Requiem of Snow

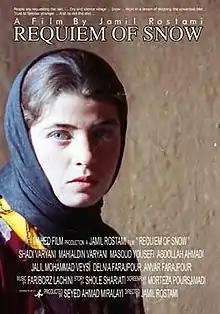
"Requiem of Snow" film poster

Requiem of Snow is a 2005 film written by Iranian screenwriter Sholeh Shariati and directed by the Kurdish-Iranian director Jamil Rostami. It is a joint production of Iran and Iraq and the first film to represent Iraq in the Best Foreign Language Film category at the Oscars.